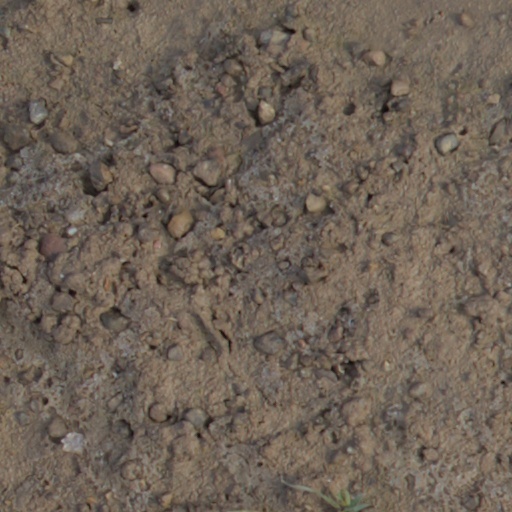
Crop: wheat